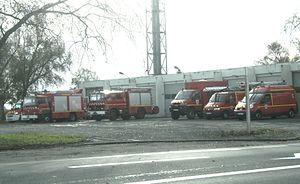
Centre de secours principal de Rochefort(Charente-Maritime)
Rochefort, appelée aussi Rochefort-sur-Mer, est une commune du Sud-Ouest de la France située dans le département de la Charente-Maritime. Ses habitants sont appelés les Rochefortais et les Rochefortaises.